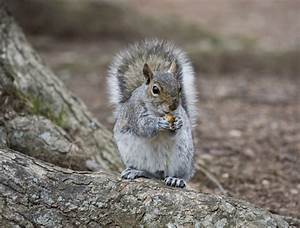
Label: scoiattolo